Violin Sonata No. 20 (Mozart)

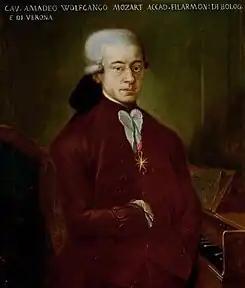
1777 portrait of Mozart

Violin Sonata No. 20 in C Major (K. 303/293c) was composed by Wolfgang Amadeus Mozart in March 1778 in Mannheim, Germany and was first published in the same year as part of Mozart's Opus 1 collection, which was dedicated to Maria Elisabeth, Electress of the Palatinate and are consequently known as the Palatine Sonatas.